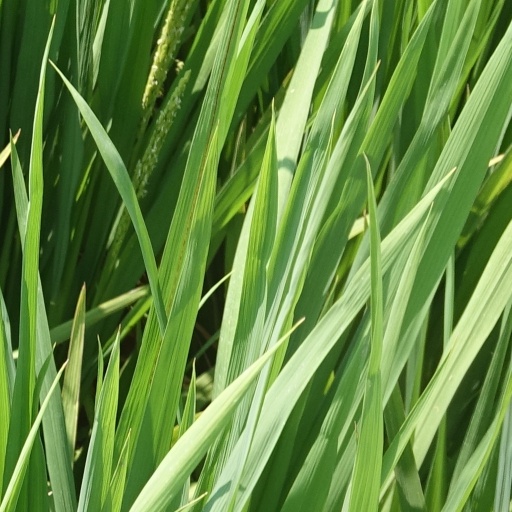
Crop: rice